Bayingyi people

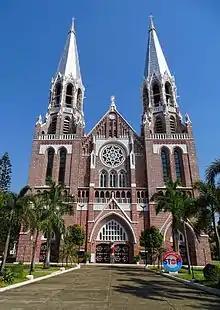

An 1830 census put the population of the Bayingyi at somewhere roughly around 3,000, but it is entirely possible many thousands more have some Portuguese ancestry – at least 5,000 Portuguese adventurers and mercenaries came to and settled in Myanmar, and some estimate up to 100,000 Bayingyi are dispersed across the villages of the Mu Valley. Centuries of inter-marriage have left the Bayingyi more or less assimilated into the Bamar ethnic group of Myanmar, but they have still kept their sense of Portuguese identity and Roman Catholic religion, and in some individuals obvious European phenotypes are still present.